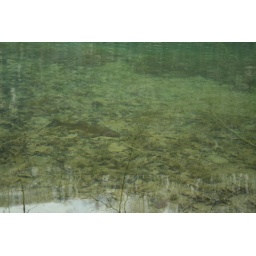
The fish seemed to be suspended in time, completely still in the crystal clear water.